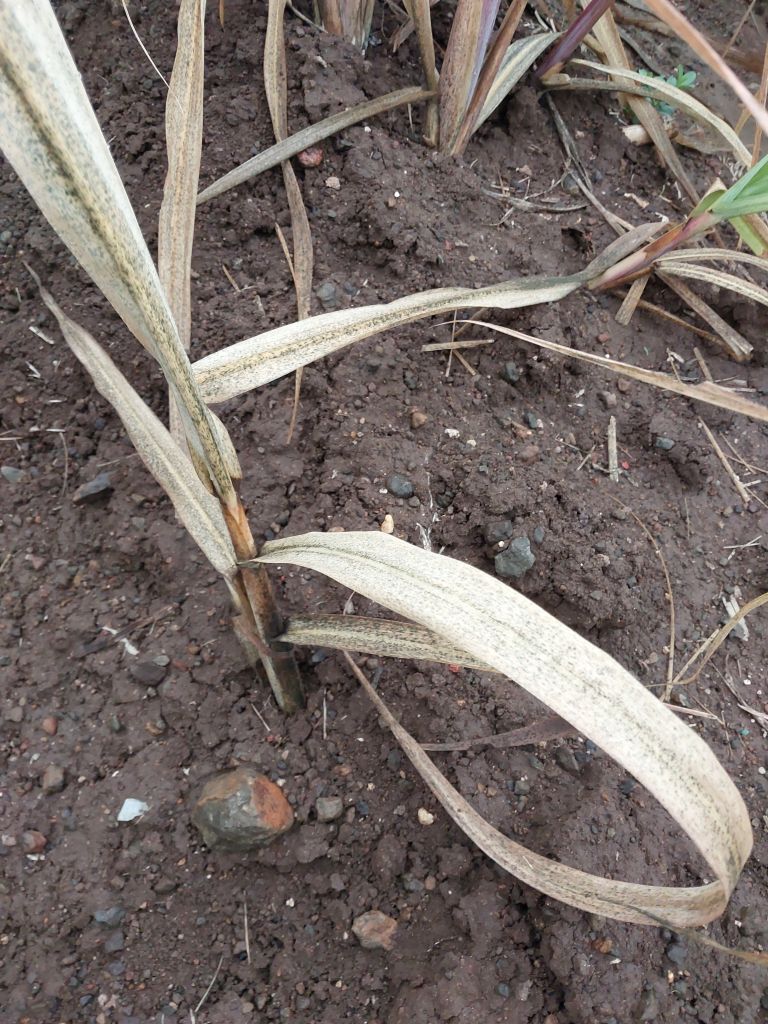
Label: Sett Rot